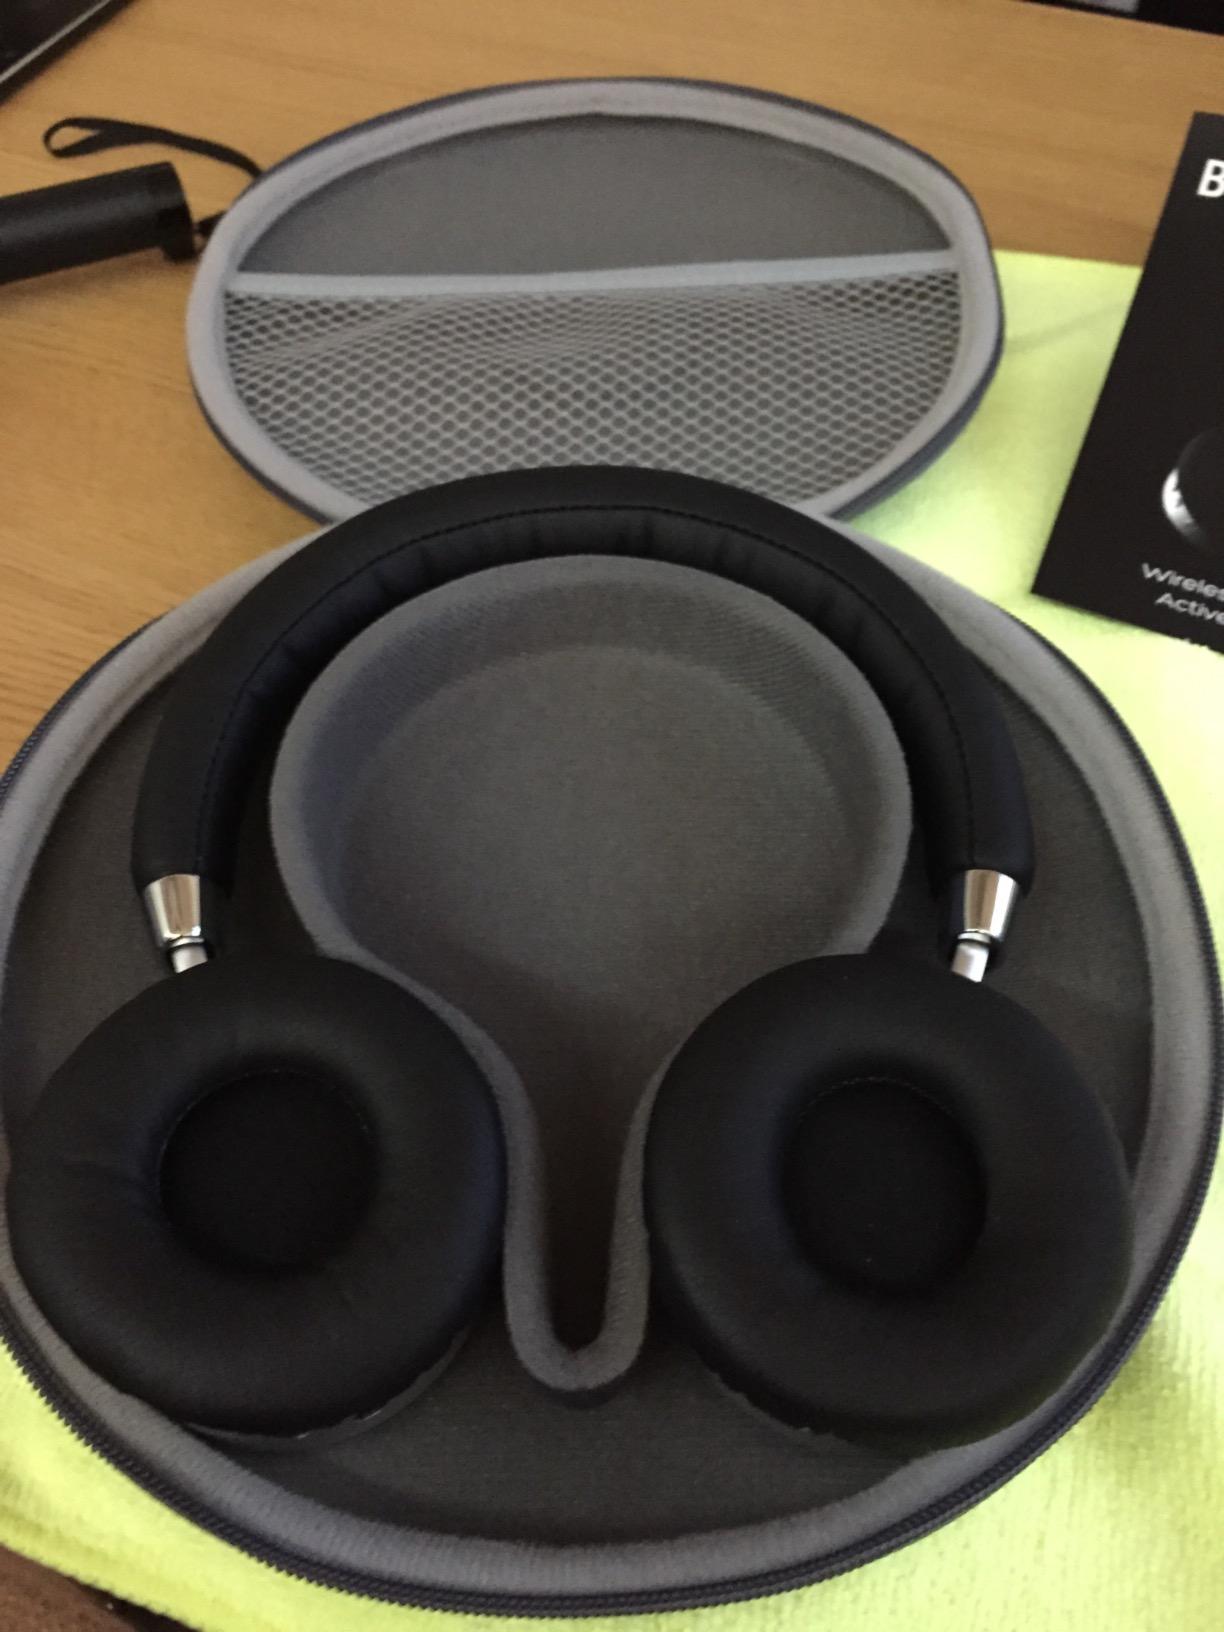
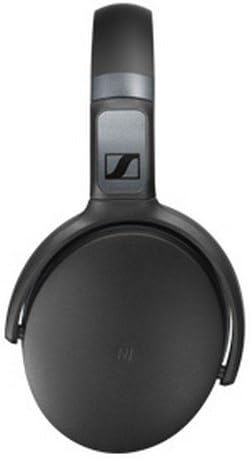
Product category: headphones
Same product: no